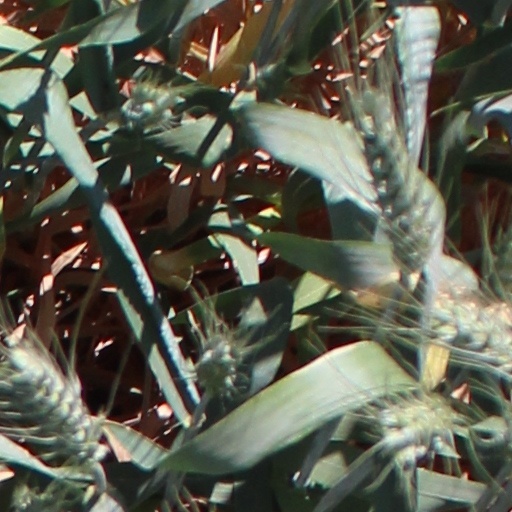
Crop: wheat